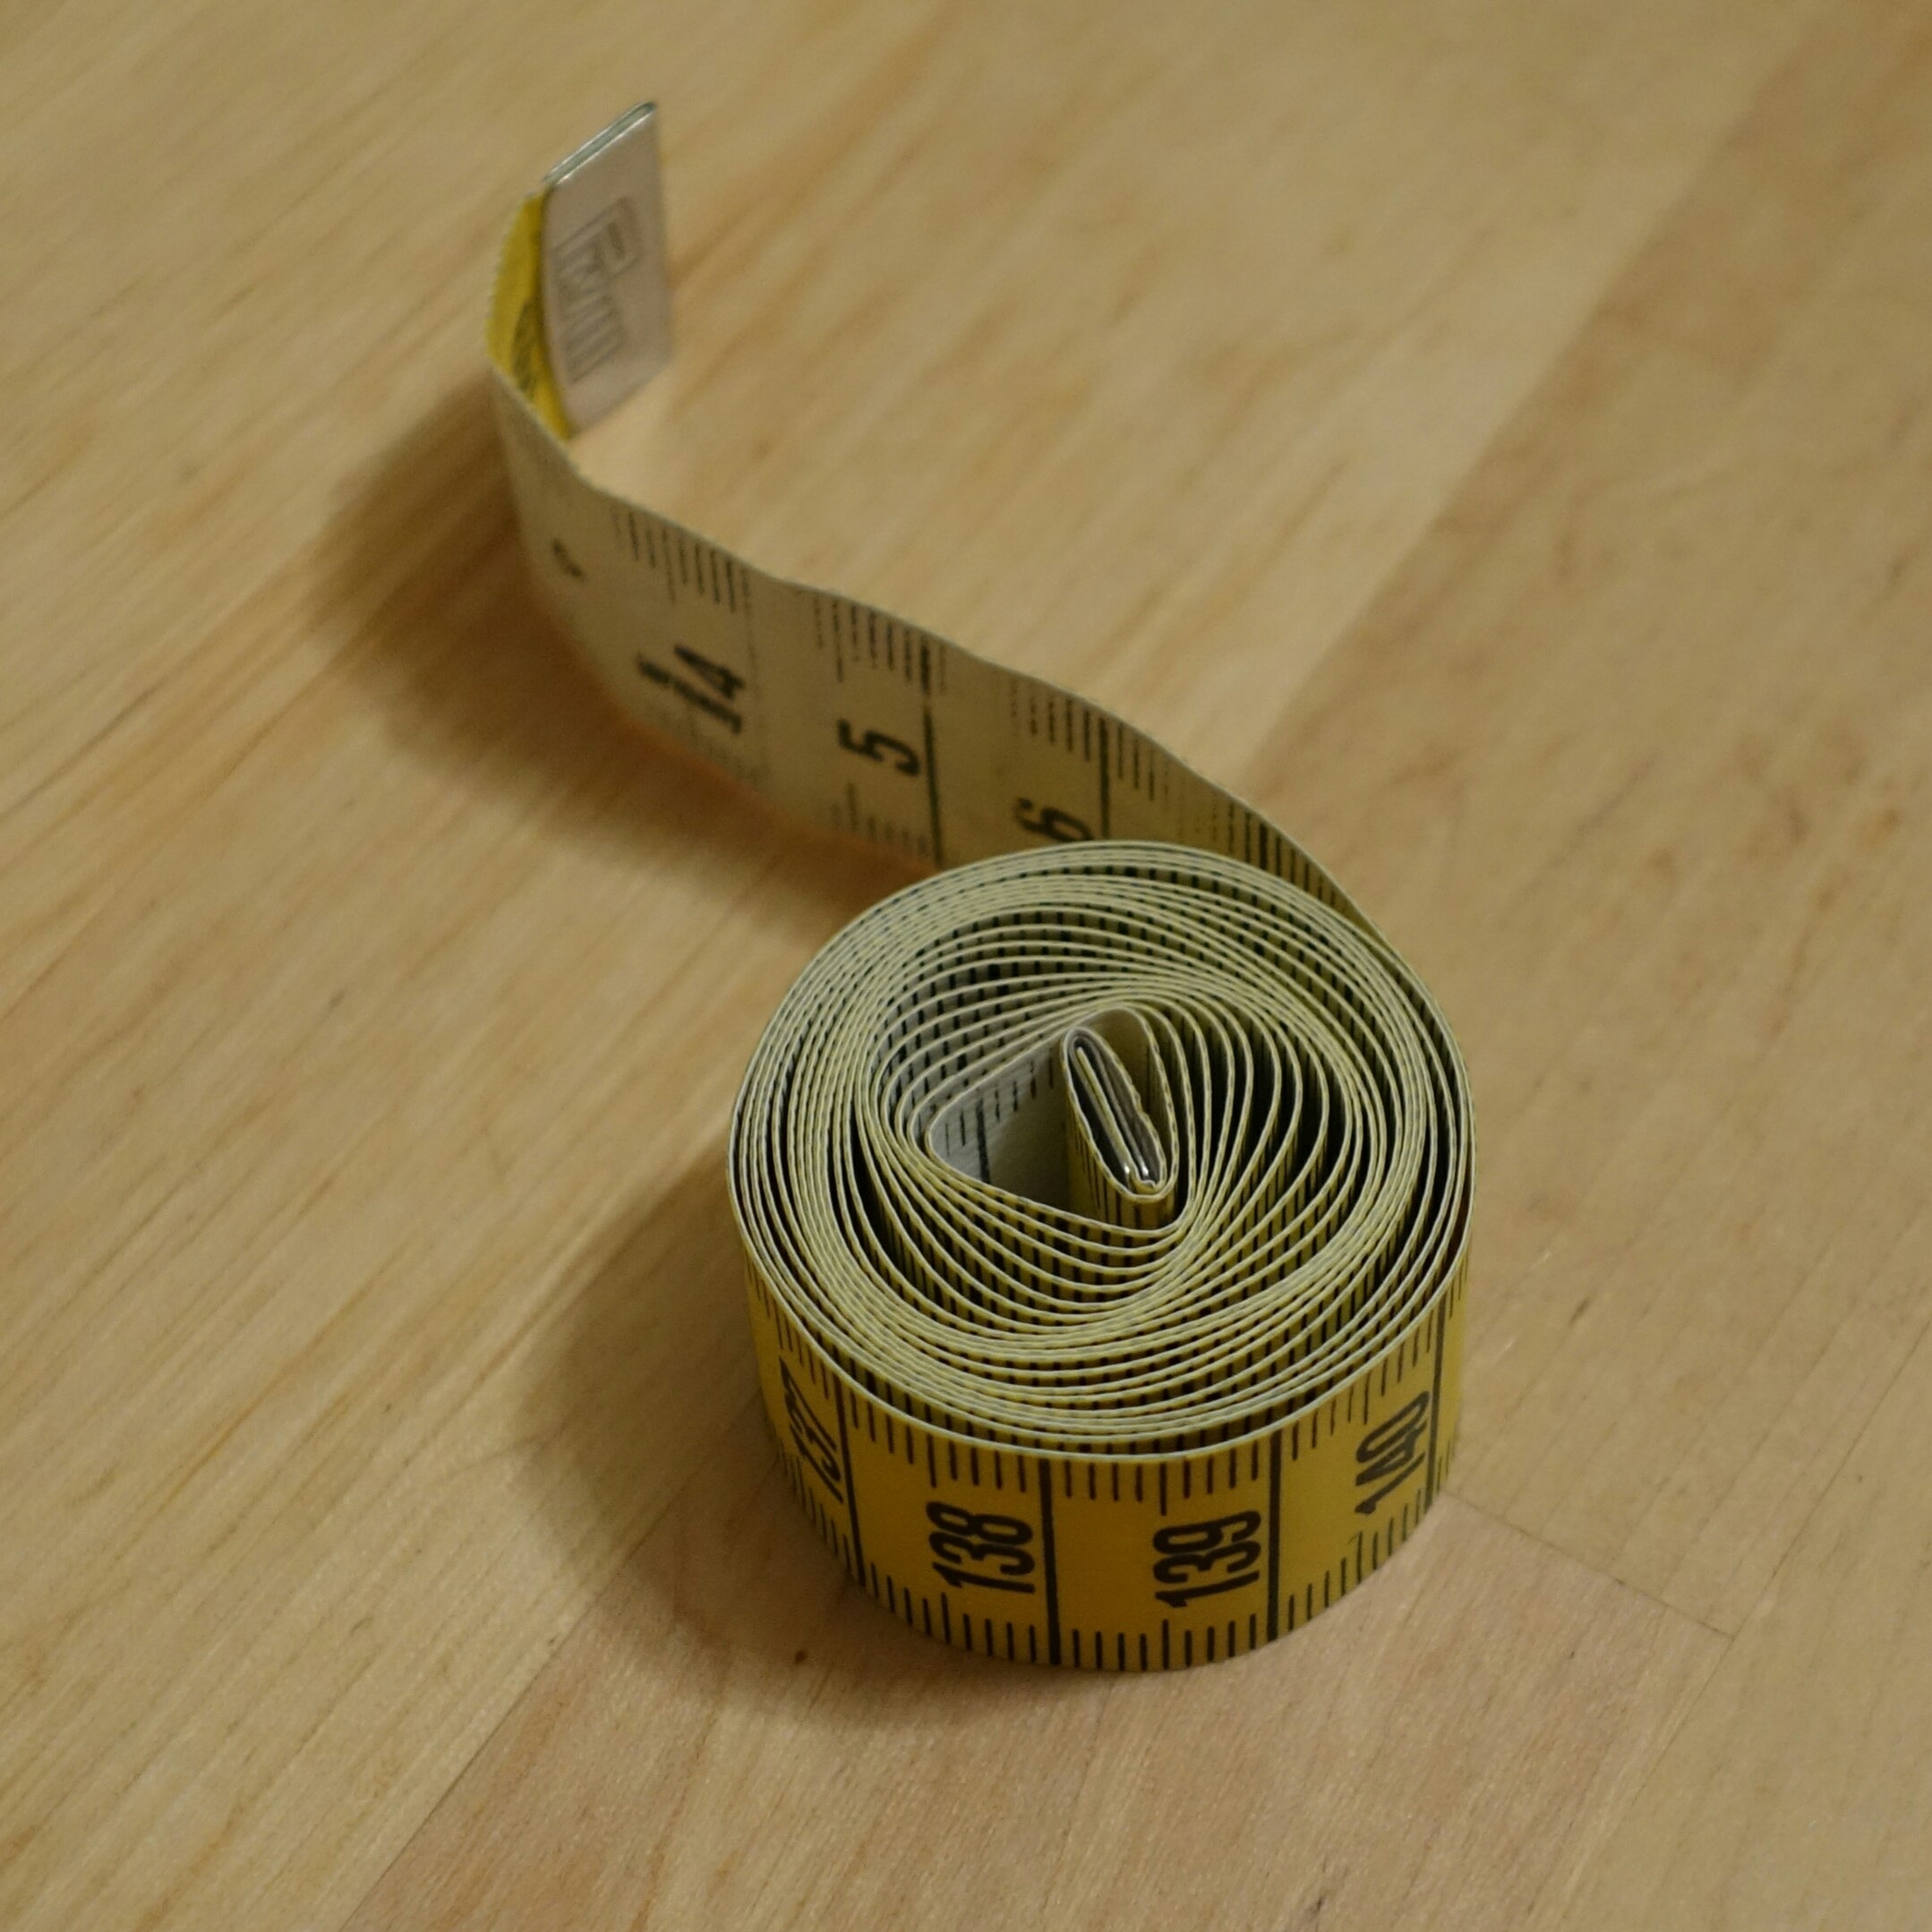
wood, pattern, geometry, tape measure, mandala, rolled up, fashion accessory